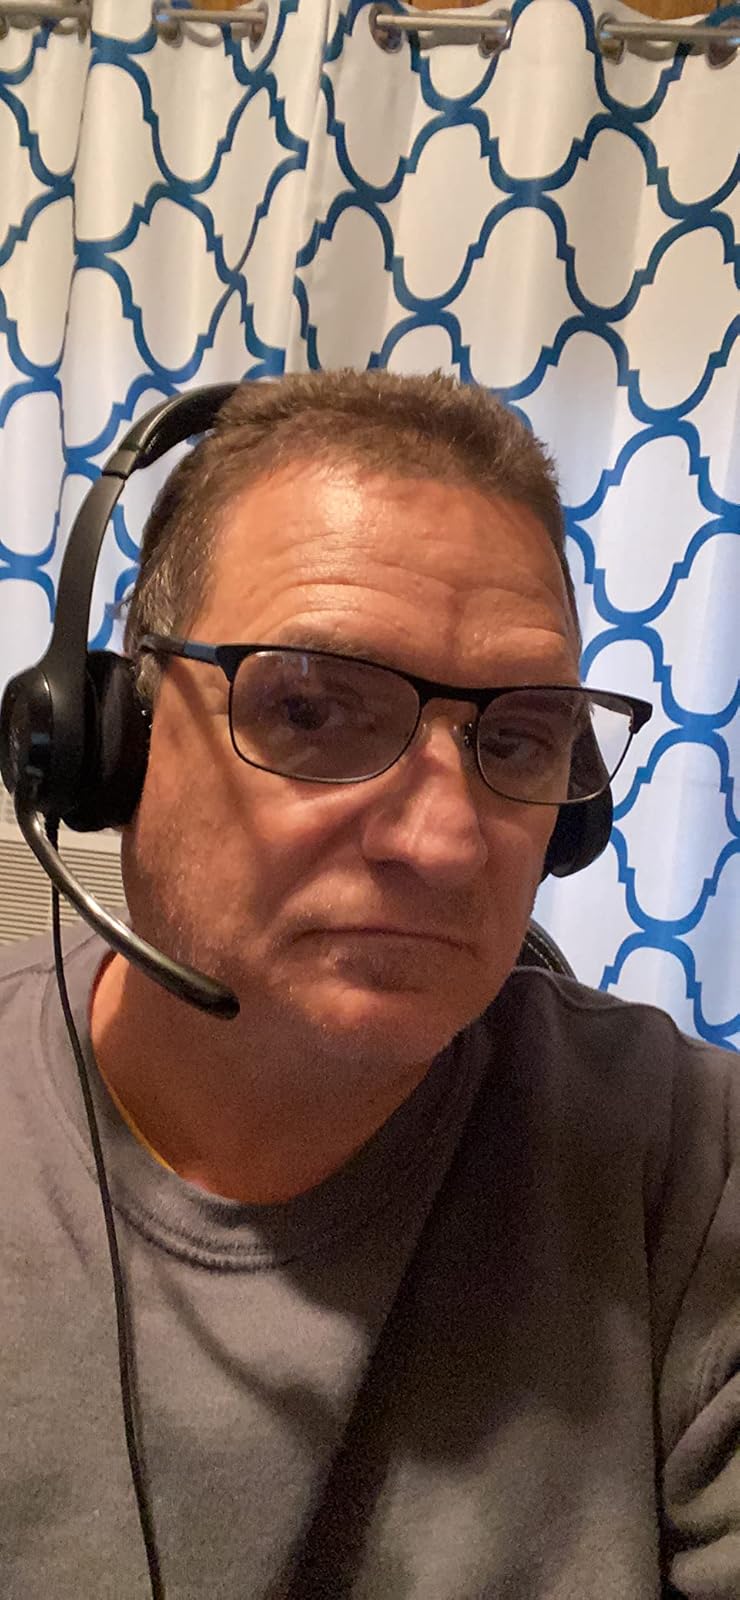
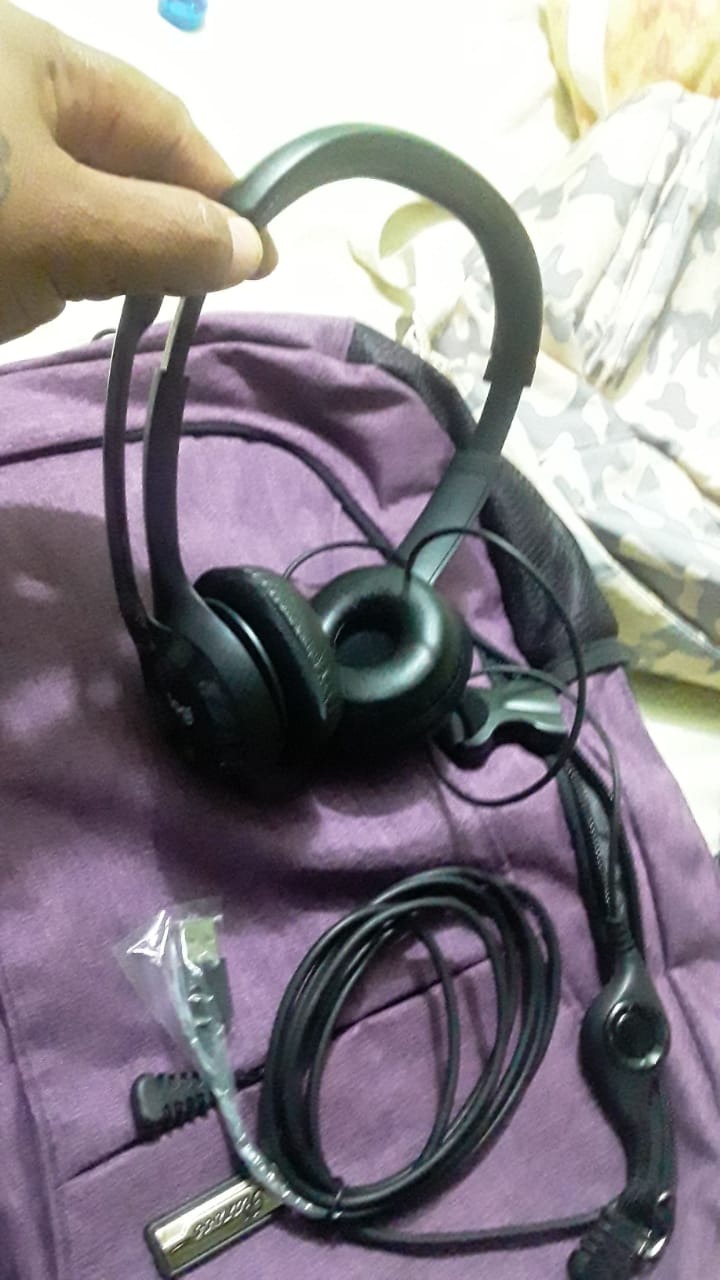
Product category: headphones
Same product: yes